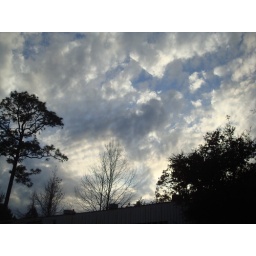
Wonderful day. The clouds and trees above my grandfather's shop.